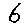
Label: 6